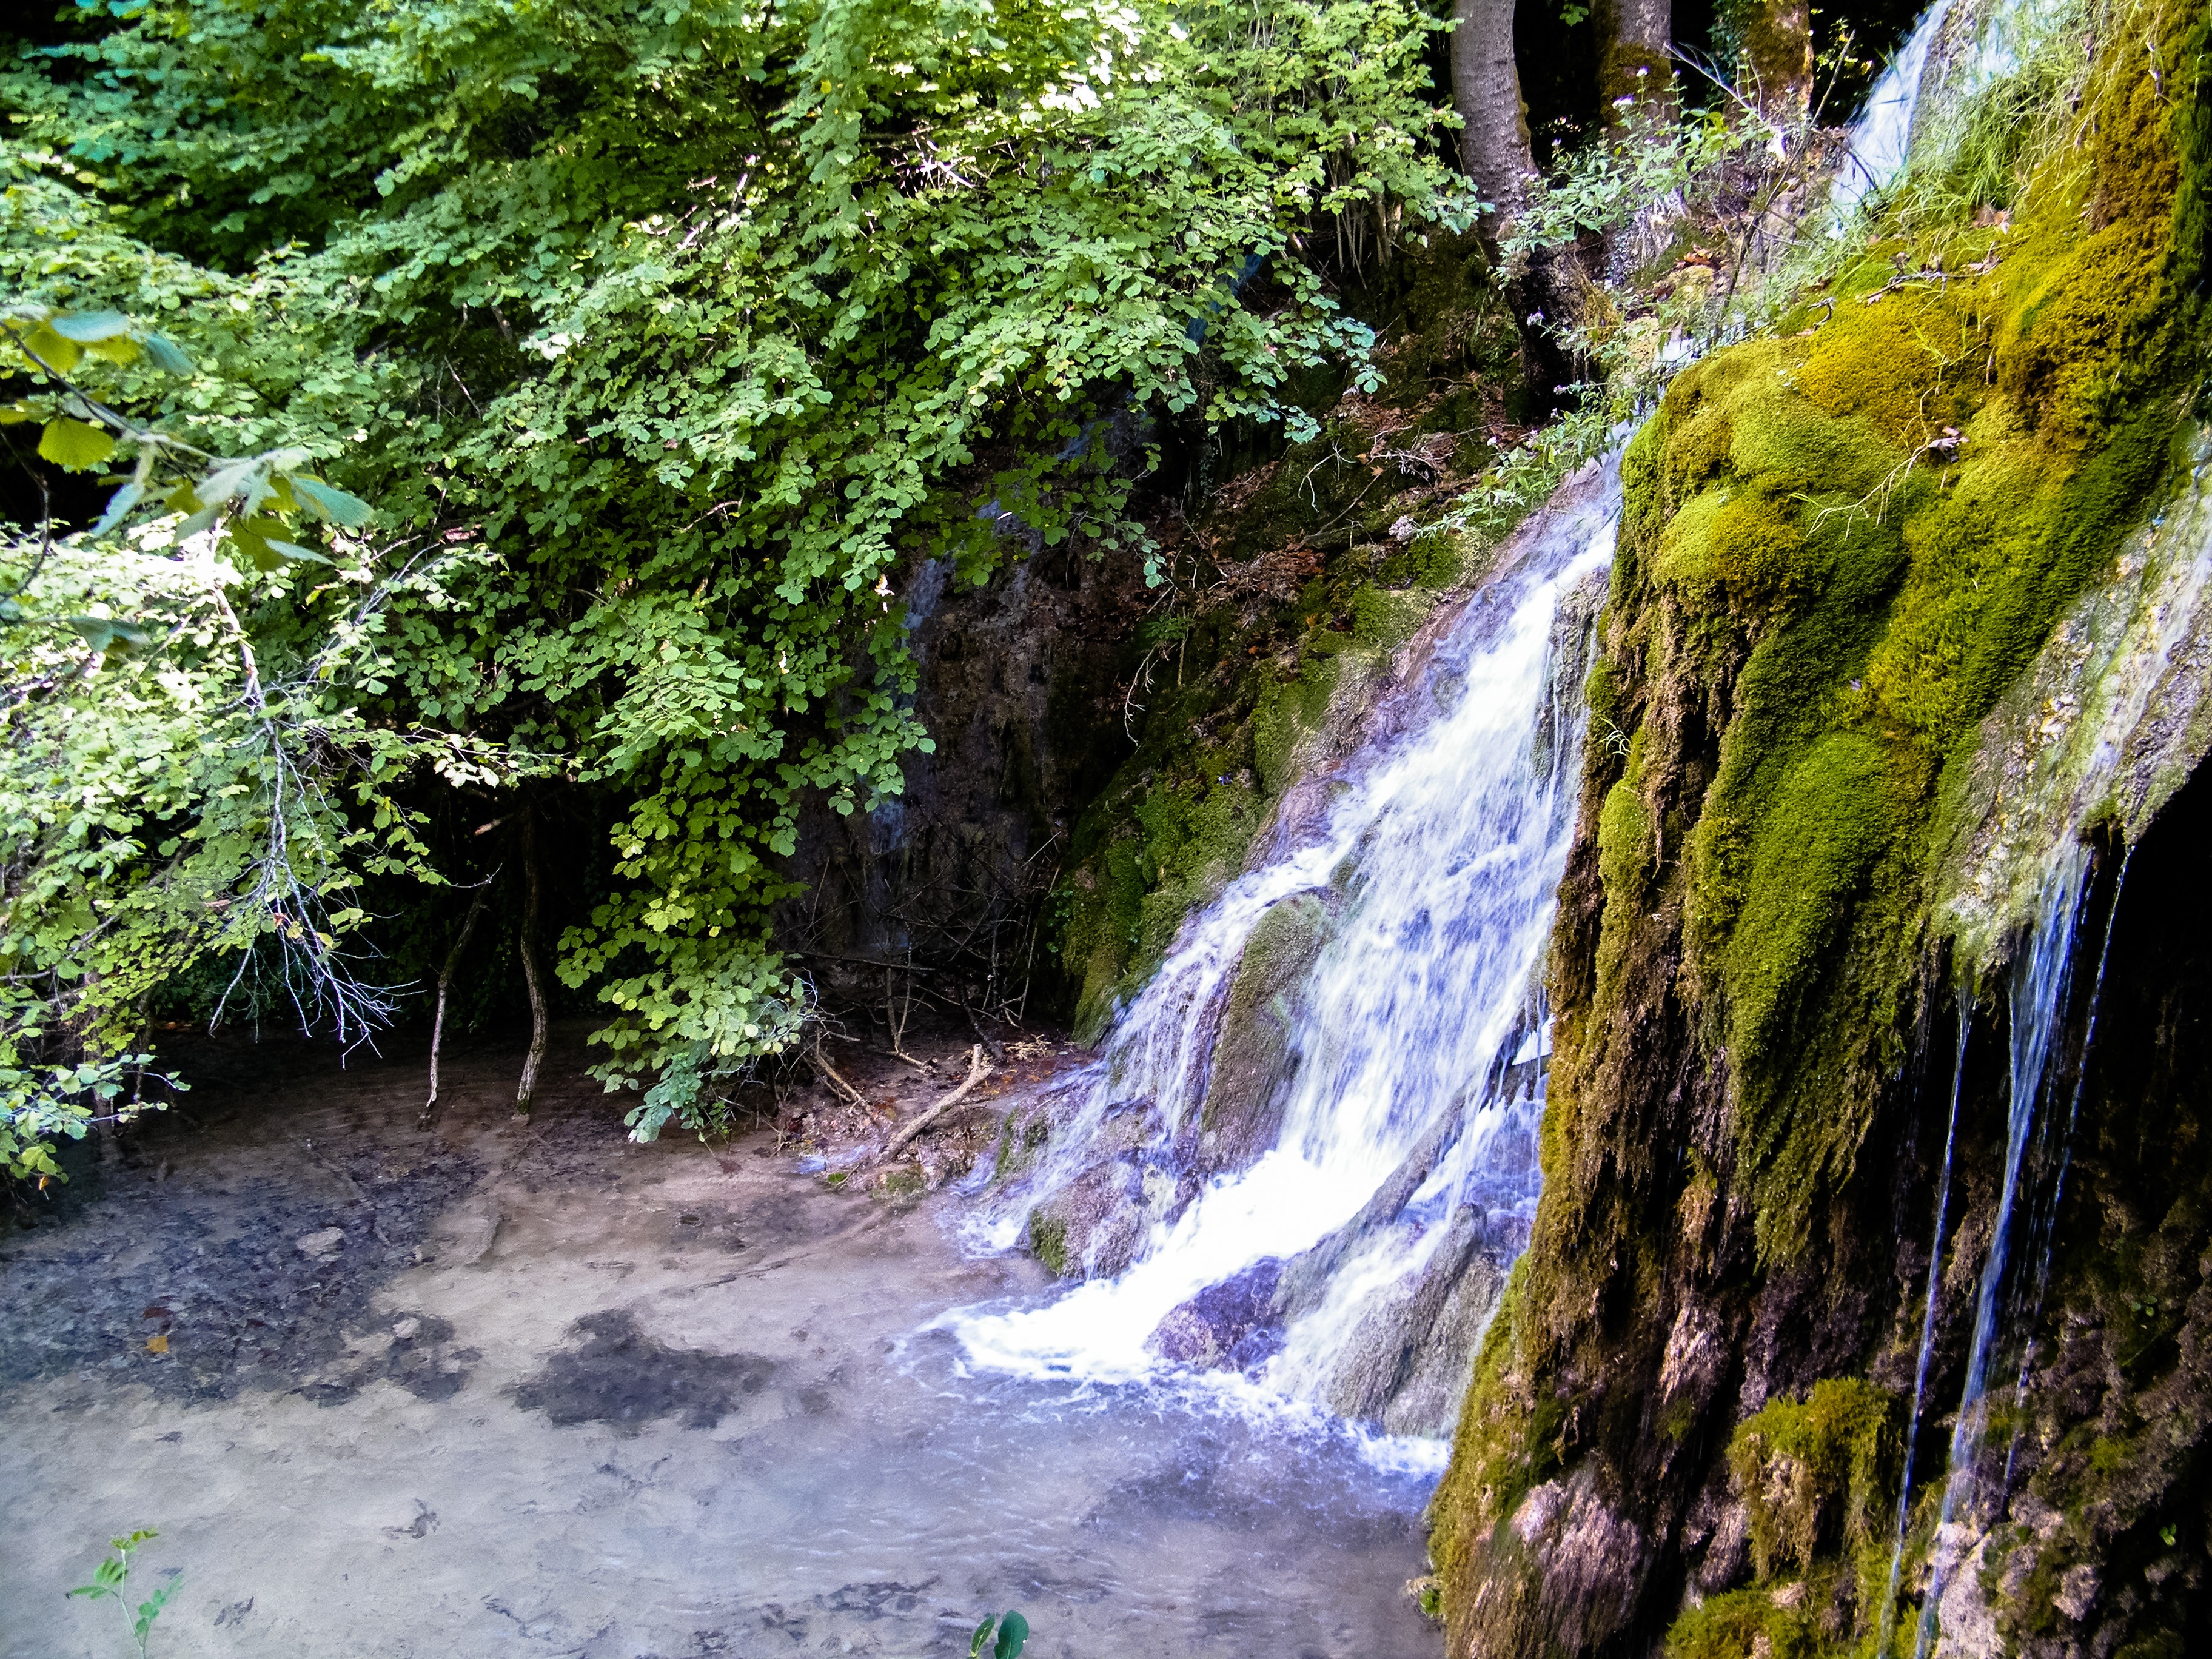
tree, water, waterfall, river, stream, body of water, rainforest, ravine, wasserfall, woodland, water feature, watercourse